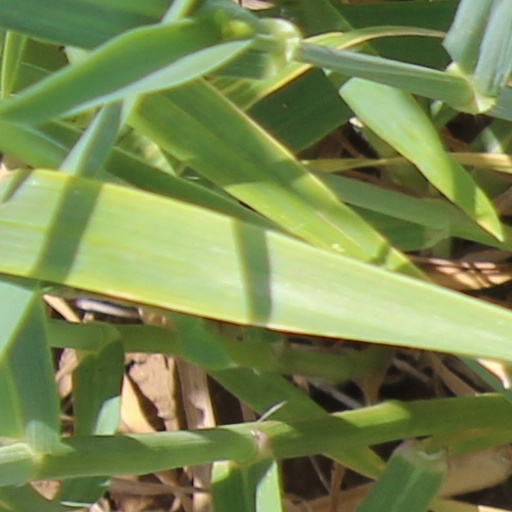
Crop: wheat